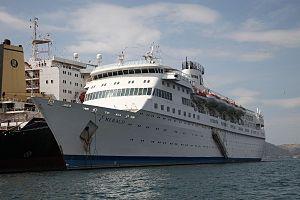
Le navire de croisière The Emerald désarmé au Eleusis le 9 juin 2010.